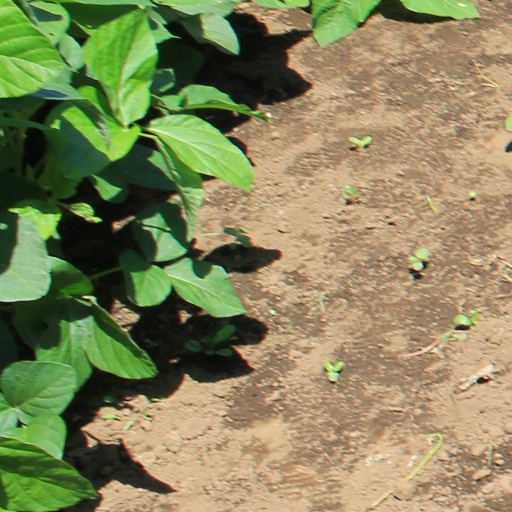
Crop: soybean